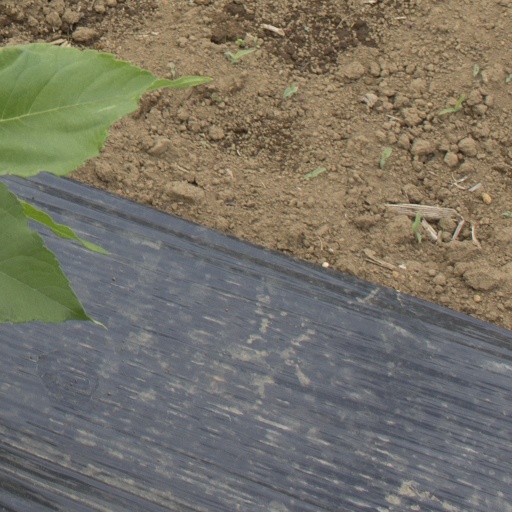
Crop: Jerusalem artichoke